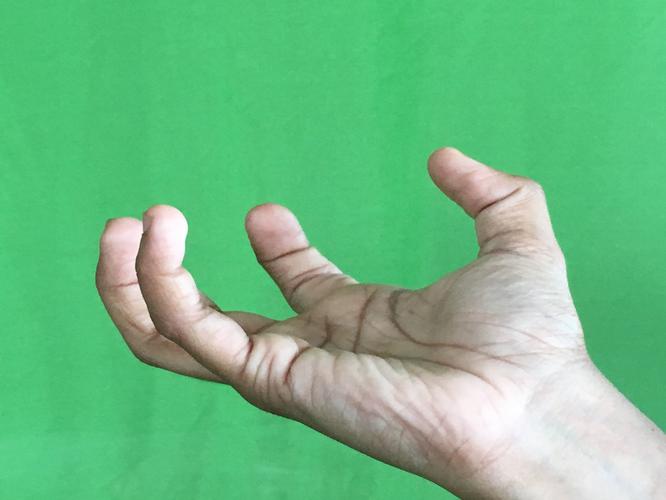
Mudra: Padmakosha
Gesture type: single_hand